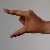
The image shows a hand gesture representing the letter 'Z' in Indian Sign Language.